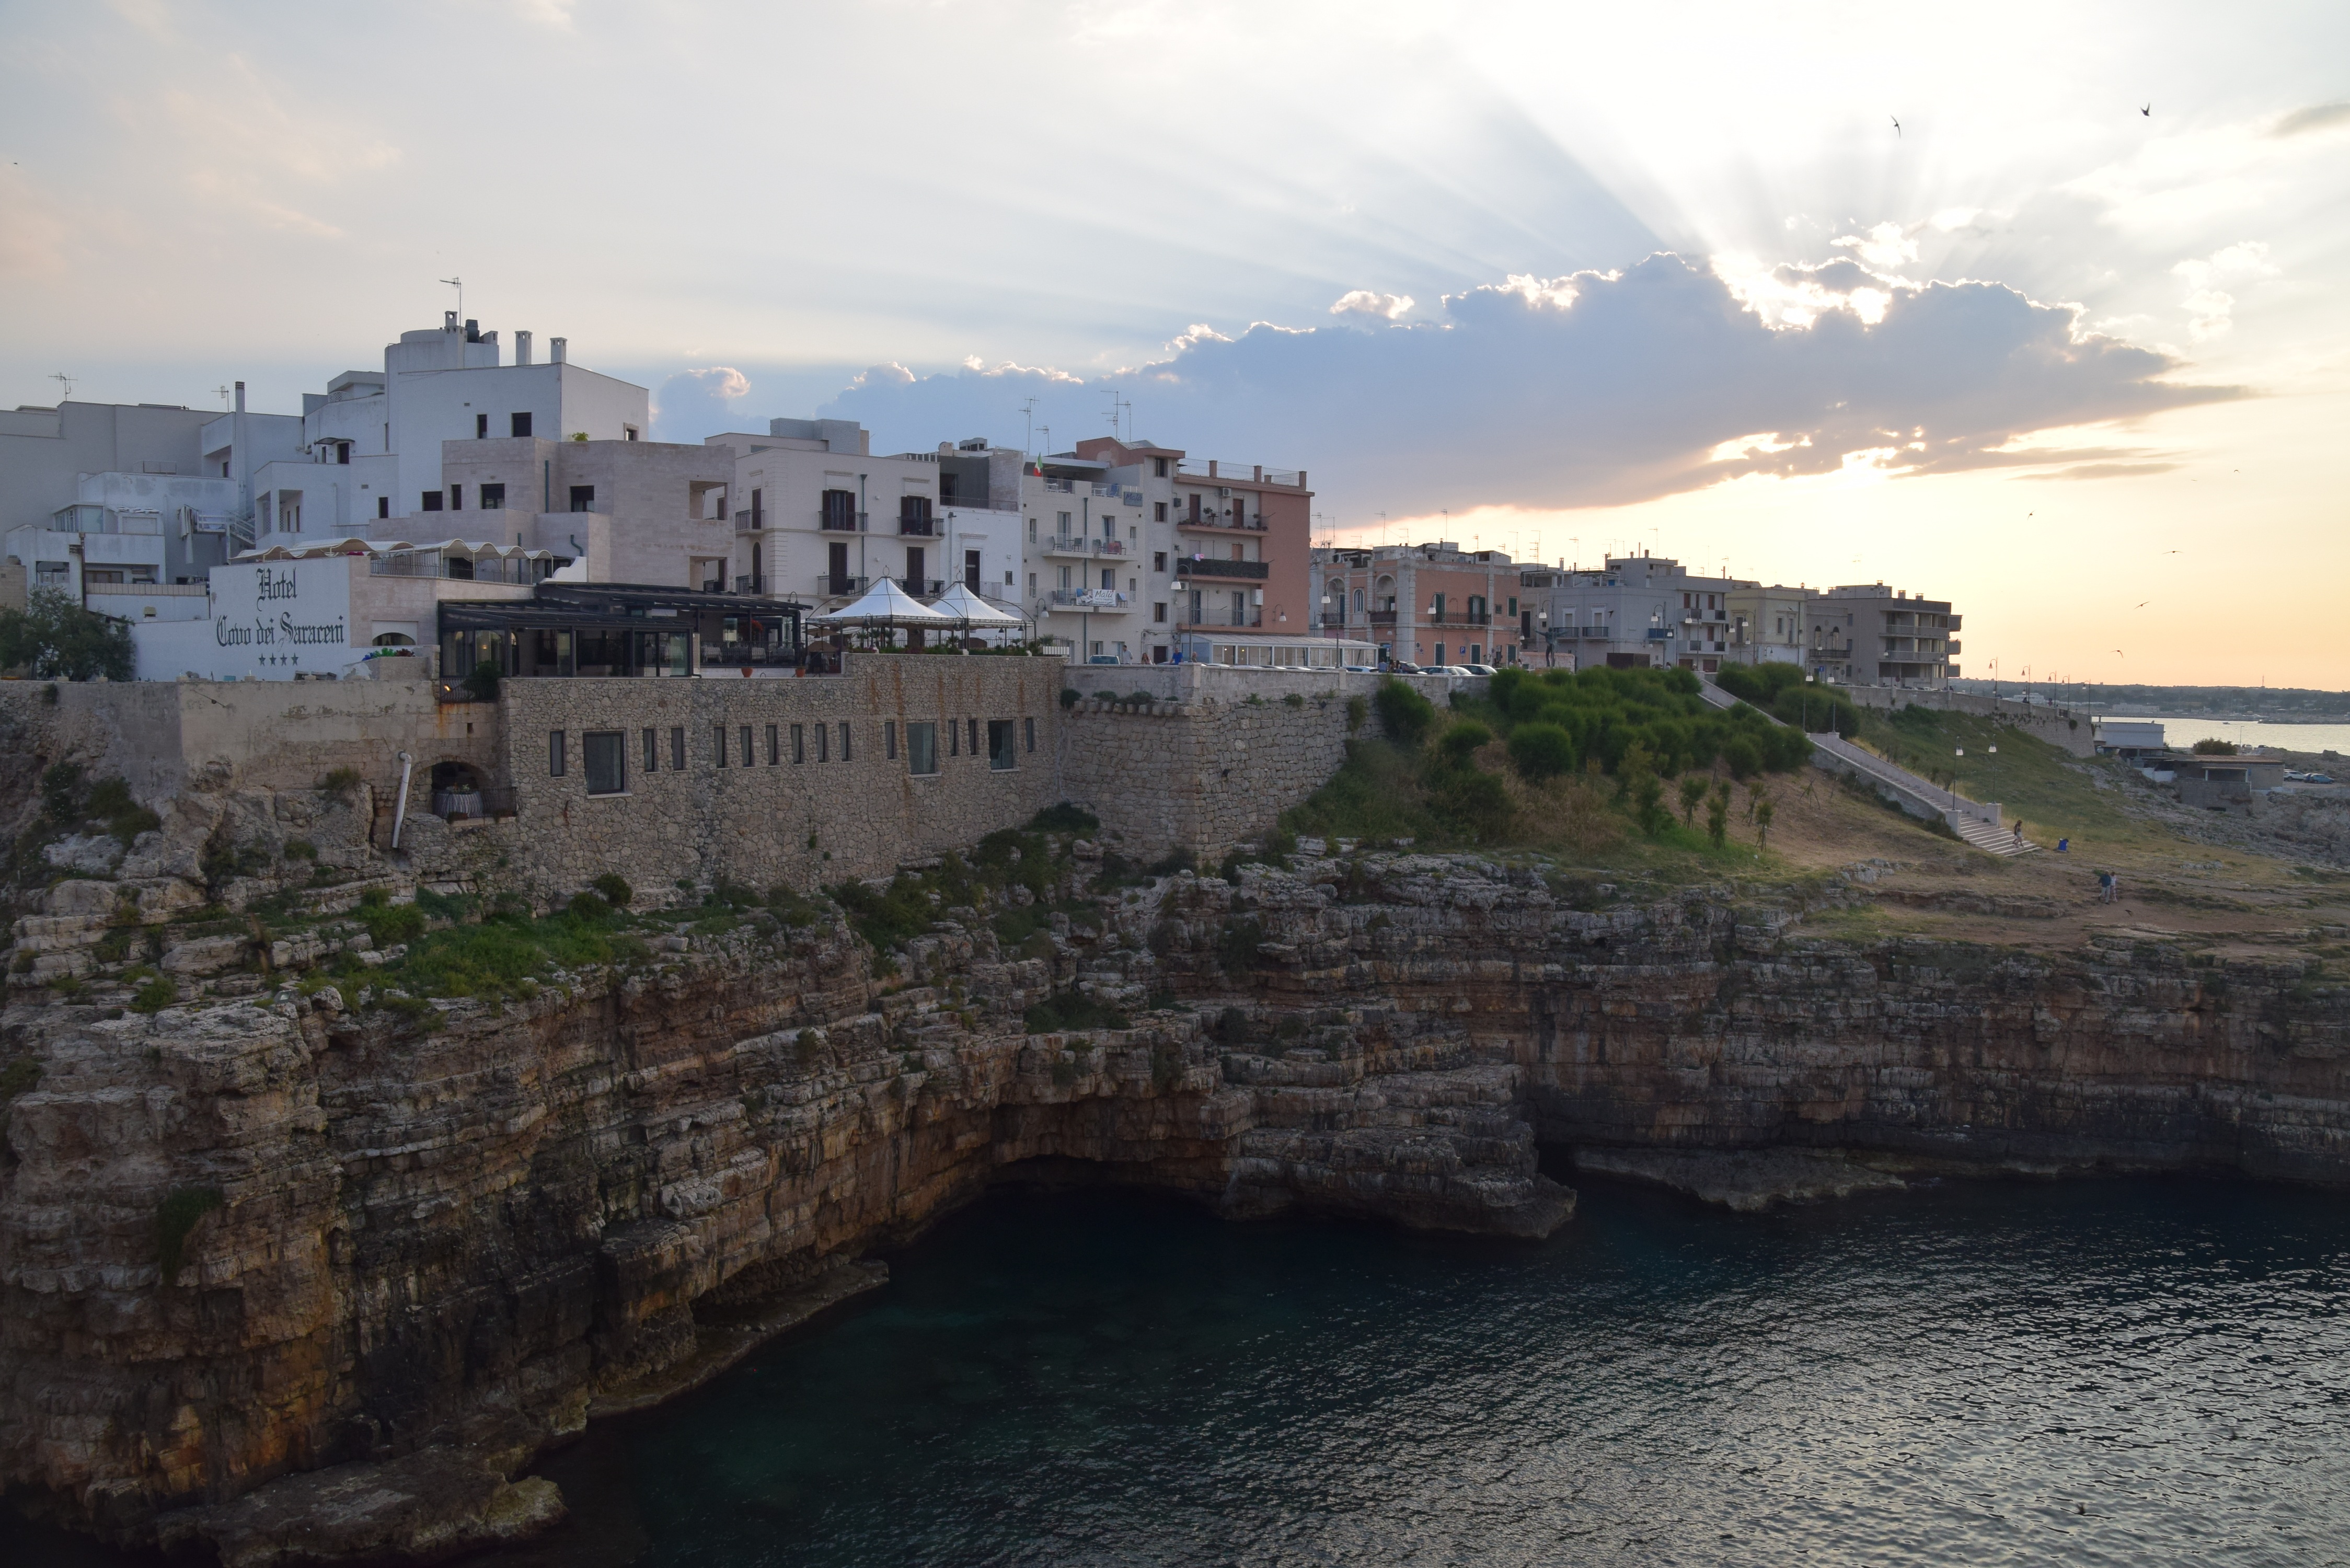
sea, coast, sunset, town, river, cityscape, cliff, bay, castle, italy, fortification, terrain, waterway, ruins, ancient history, pogliano a mare